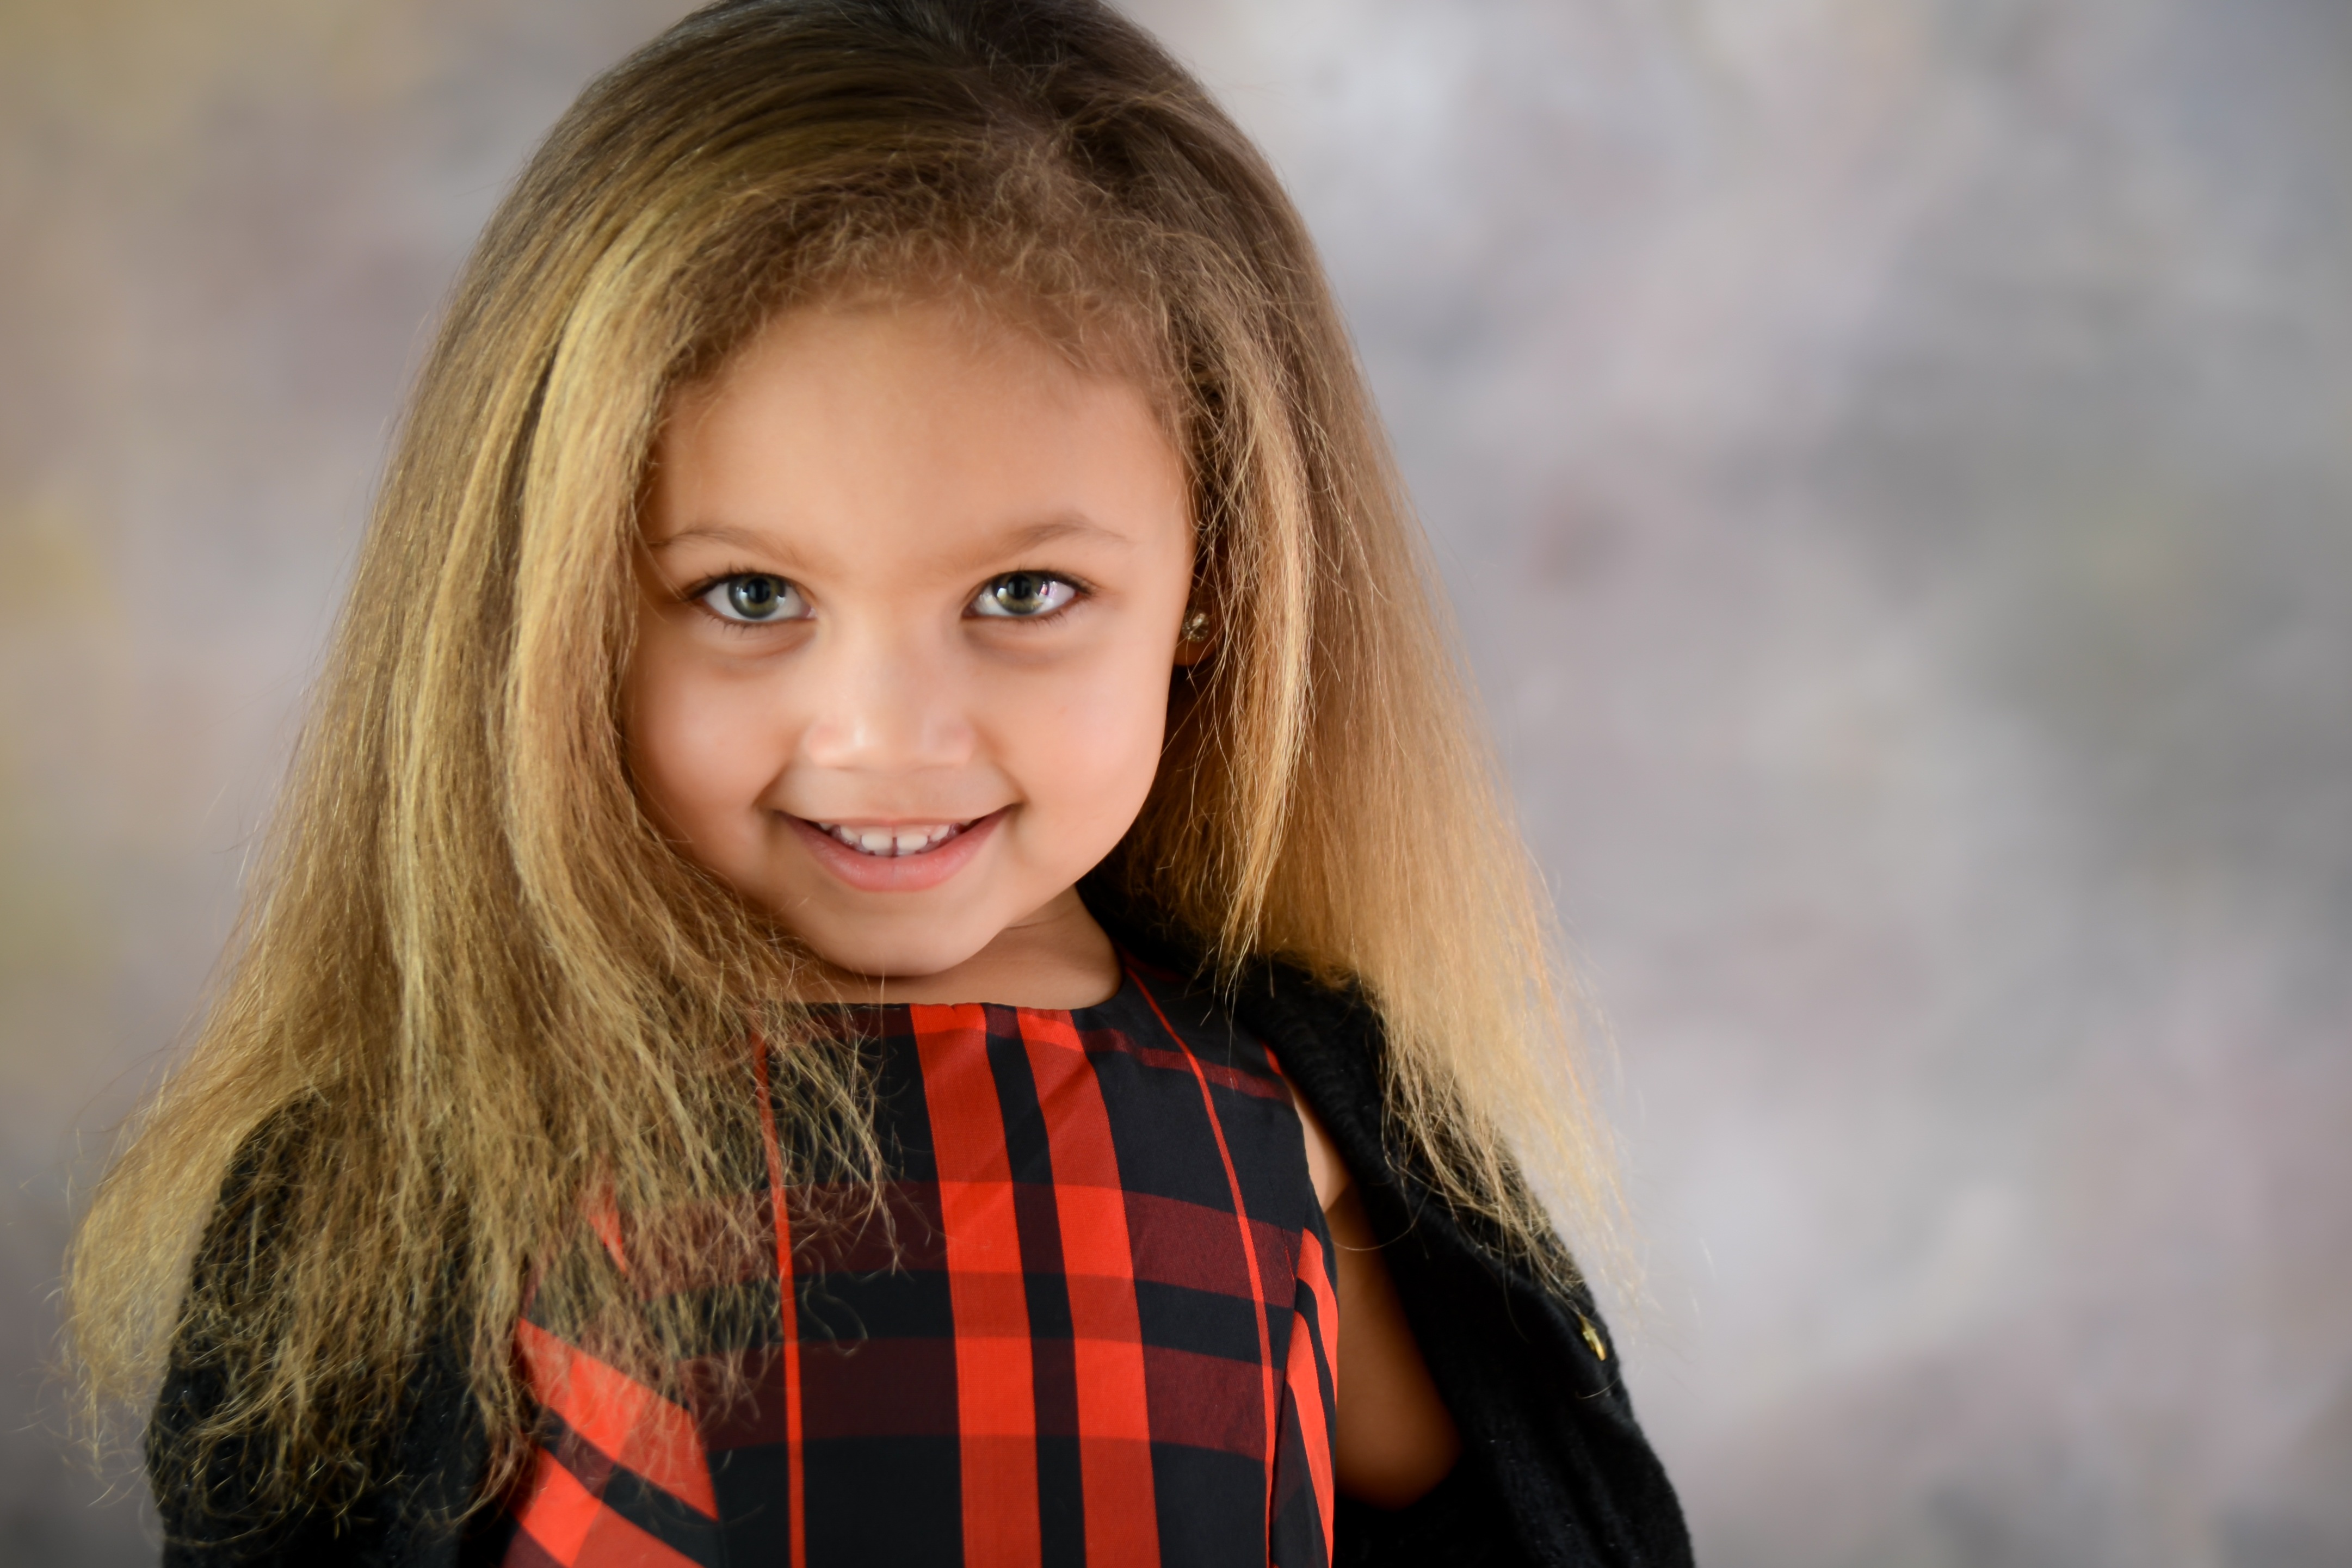
person, girl, hair, white, photography, cute, female, portrait, model, young, spring, red, youth, fresh, child, fashion, lady, healthy, facial expression, hairstyle, smile, long hair, close up, caucasian, face, eyes, eye, head, skin, beauty, blond, attractive, daughter, perfect, photo shoot, brown hair, healthy skin, portrait photography